Spuzzum

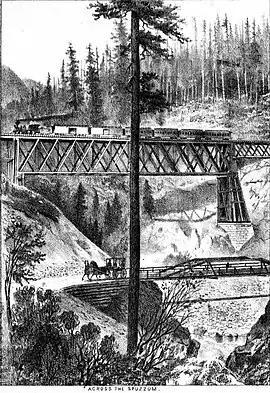
Spuzzum Creek rail and road bridges, 1883

In 1862, the government awarded Joseph Trutch & Thomas Spence the southward leg of the new wagon road from the proposed bridge to Pike's Riffle along the west shore, for completion the following spring. The Royal Engineers supervised such work. The road width was extended to through tunnels and cuttings. When a stage plunged over a cliff below Spuzzum in March 1881, two horses died and two passengers suffered broken legs.